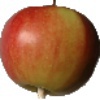
Label: Apple Red 2